Jimmy Garoppolo

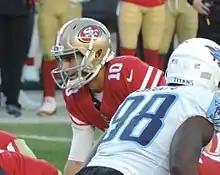
Garoppolo in 2017

On October 31, 2017, the Patriots traded Garoppolo to the San Francisco 49ers in exchange for the 49ers' second-round pick in the 2018 NFL draft.